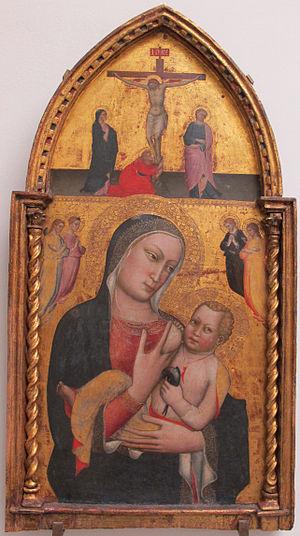
Ambrogio di Baldese reconnu ensuite comme étant Lippo d'Andrea est un peintre de l'école florentine du gothique tardif.